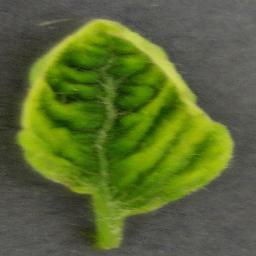
Label: Tomato___Tomato_Yellow_Leaf_Curl_Virus